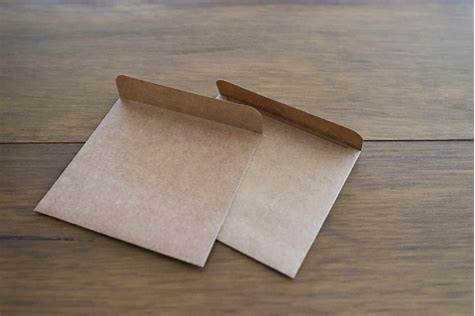
Label: paper